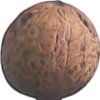
Label: Walnut 1